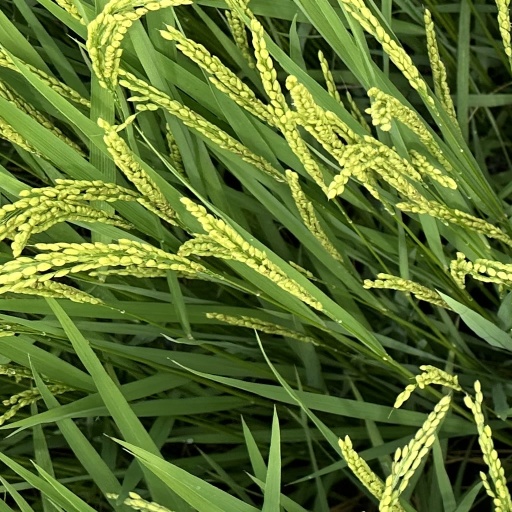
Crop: rice